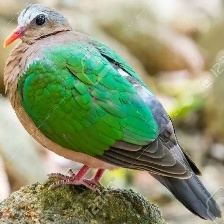
Species: GREEN WINGED DOVE
Scientific name: CHALCOPHAPS INDICA